MS Isle of Innisfree (1991)

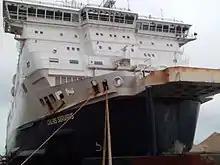
"Calais Seaways" laid up at Dunkerque East, July/August 2021 after "Côte d'Opale" replaced her on the Dover-Calais service.

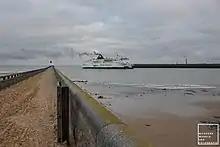
The Isle of Innisfree arrives at Calais on 20 December 2021.

In 2018, DFDS announced an order for an E-Flexer class ferry from Stena RoRo in order to replace "Calais Seaways". The new vessel is named "Côte D’Opale", or in English, "Opal Coast". The vessel was delivered in May 2021, entering service on 4 August 2021 after sea trials in April, and a lengthy delivery voyage from Weihai, China, where she was built.